History of Native Americans in the United States

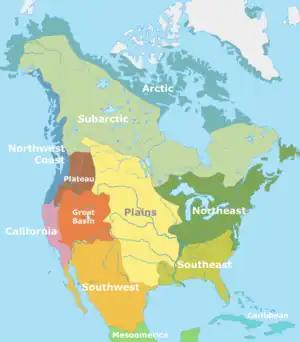
The cultural areas of pre-Columbian North America, according to Alfred Kroeber

The Paleo-Indian or Lithic stage lasted from the first arrival of people in the Americas until about (in North America). Three major migrations occurred, as traced by linguistic and genetic data; the early Paleoamericans soon spread throughout the Americas, diversifying into many hundreds of culturally distinct nations and tribes. By the North American climate was very similar to today's. A study published in 2012 gives genetic backing to the 1986 theory put forward by linguist Joseph Greenberg that the Americas must have been populated in three waves, based on language differences.